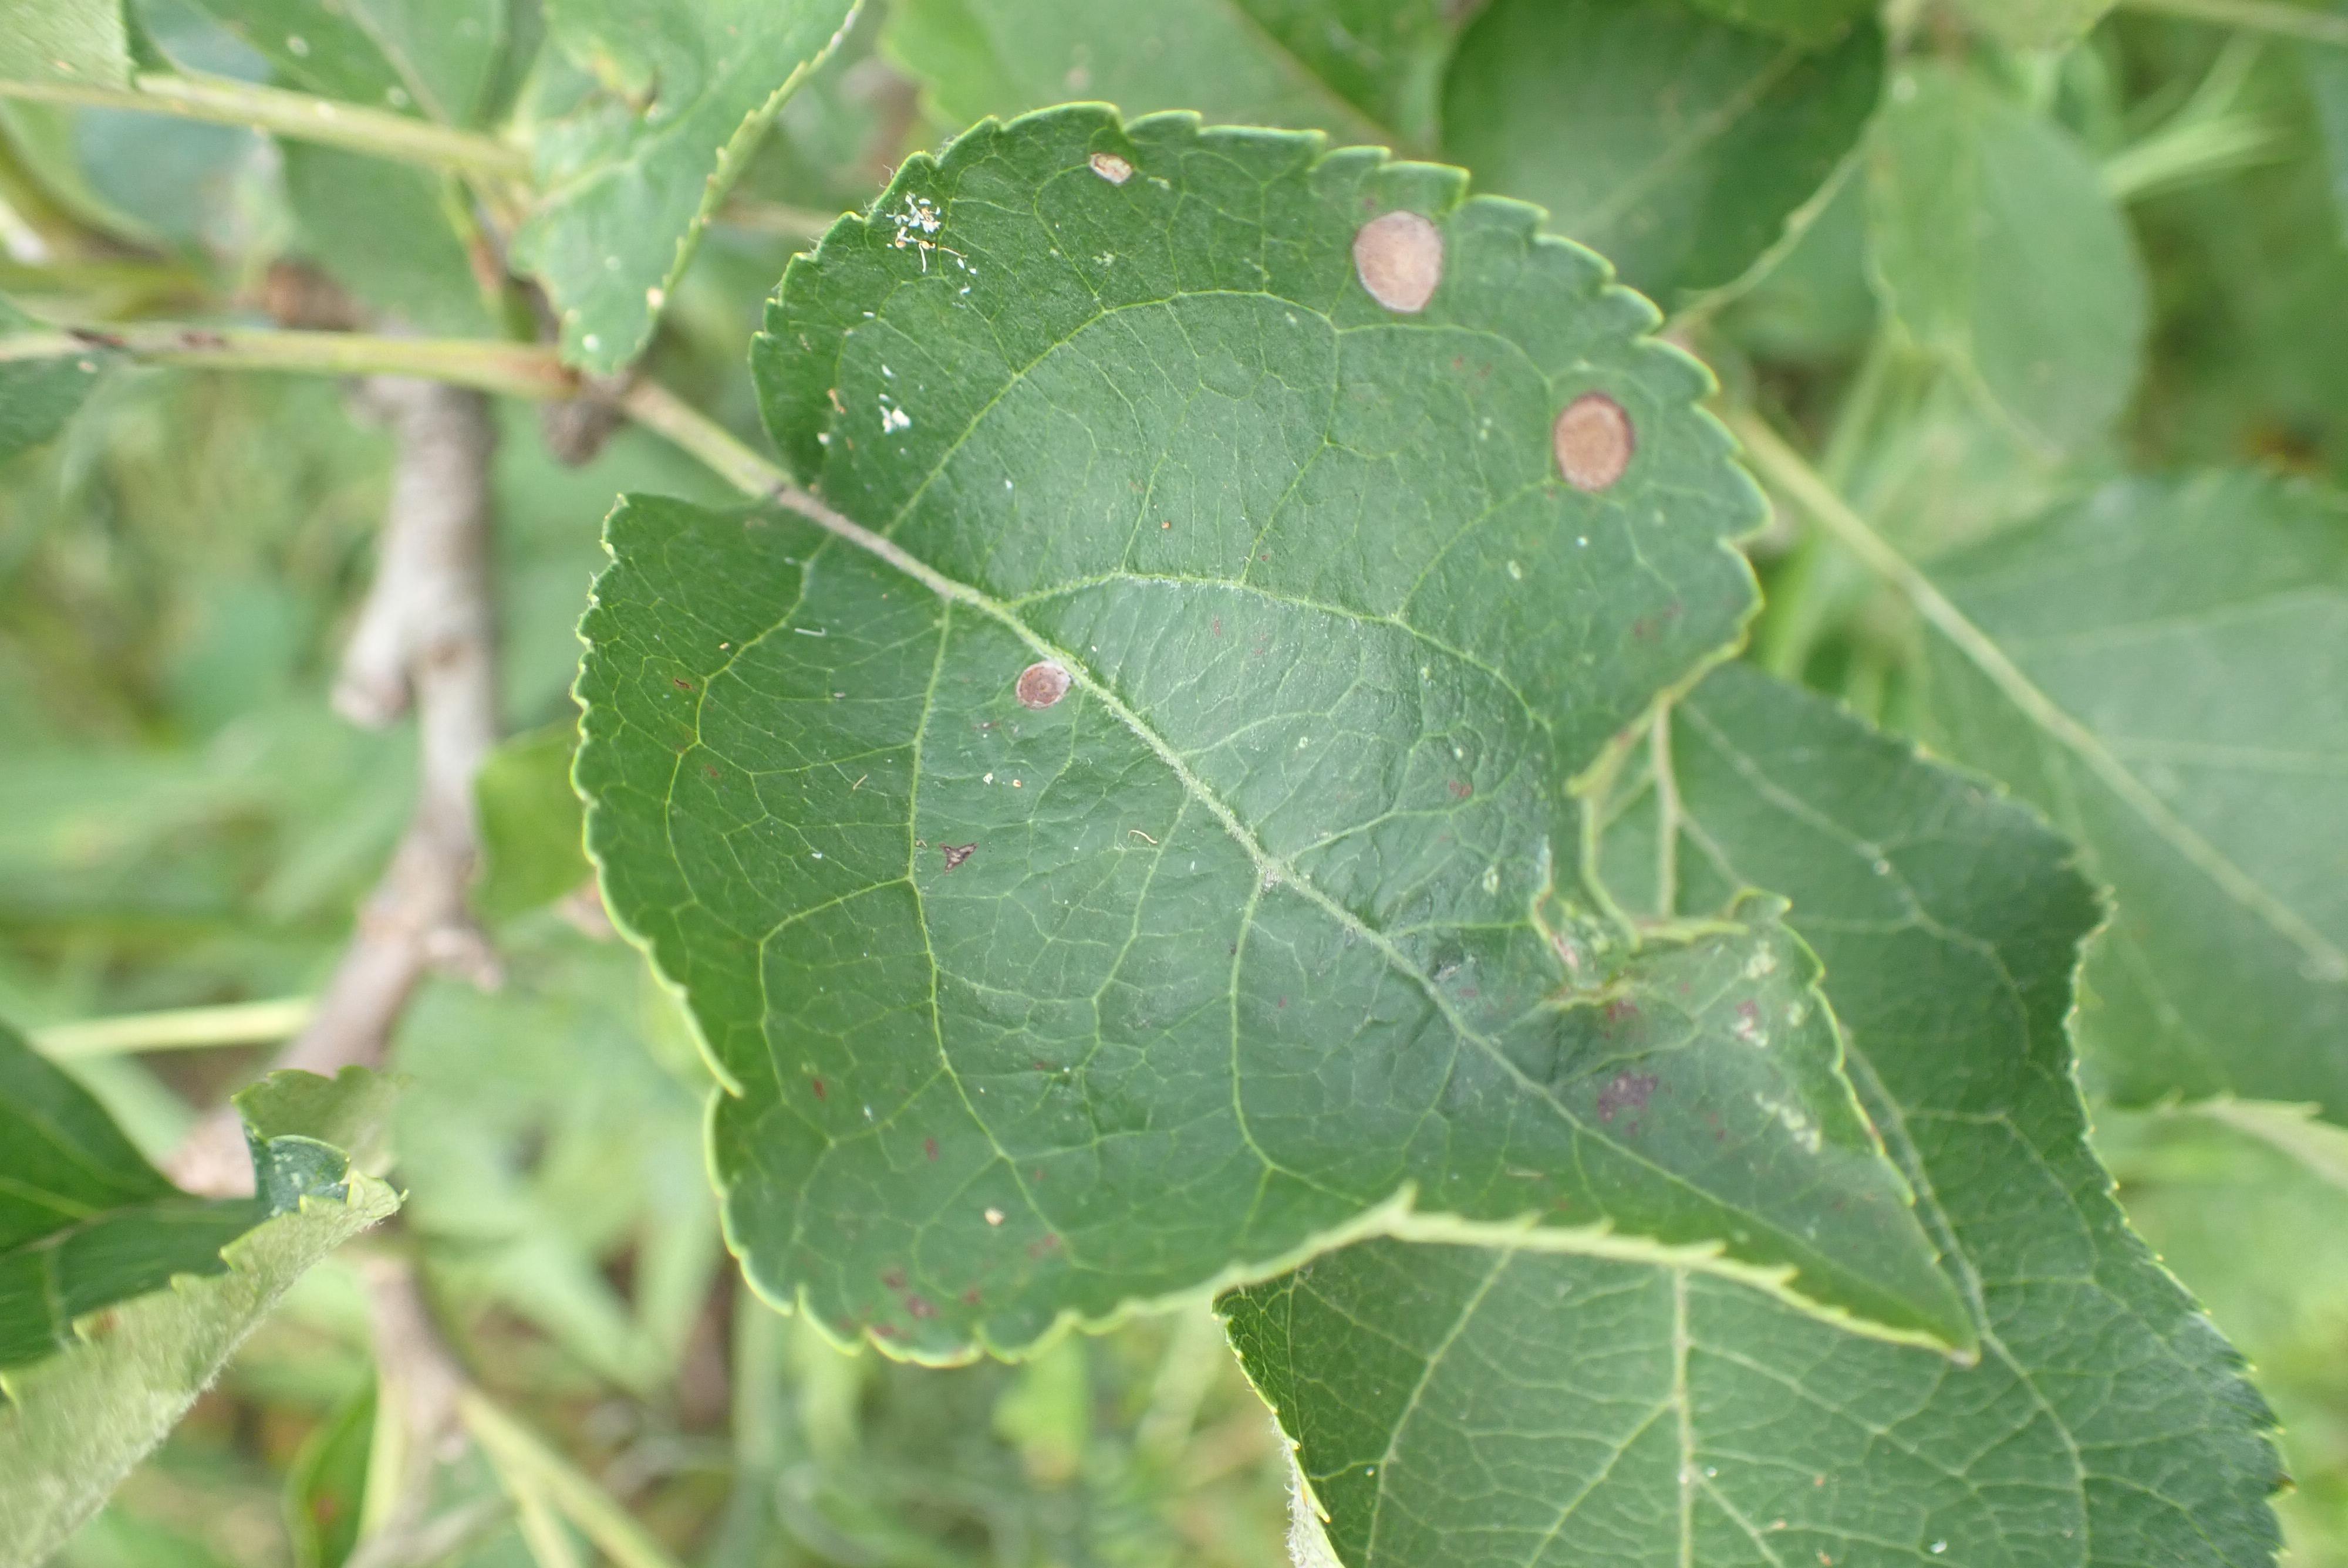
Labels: frog_eye_leaf_spot